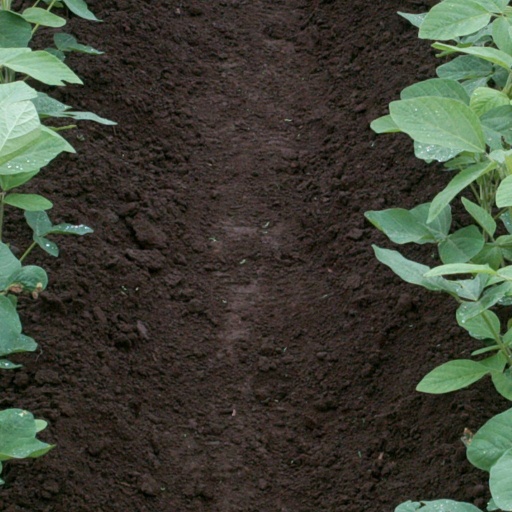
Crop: soybean